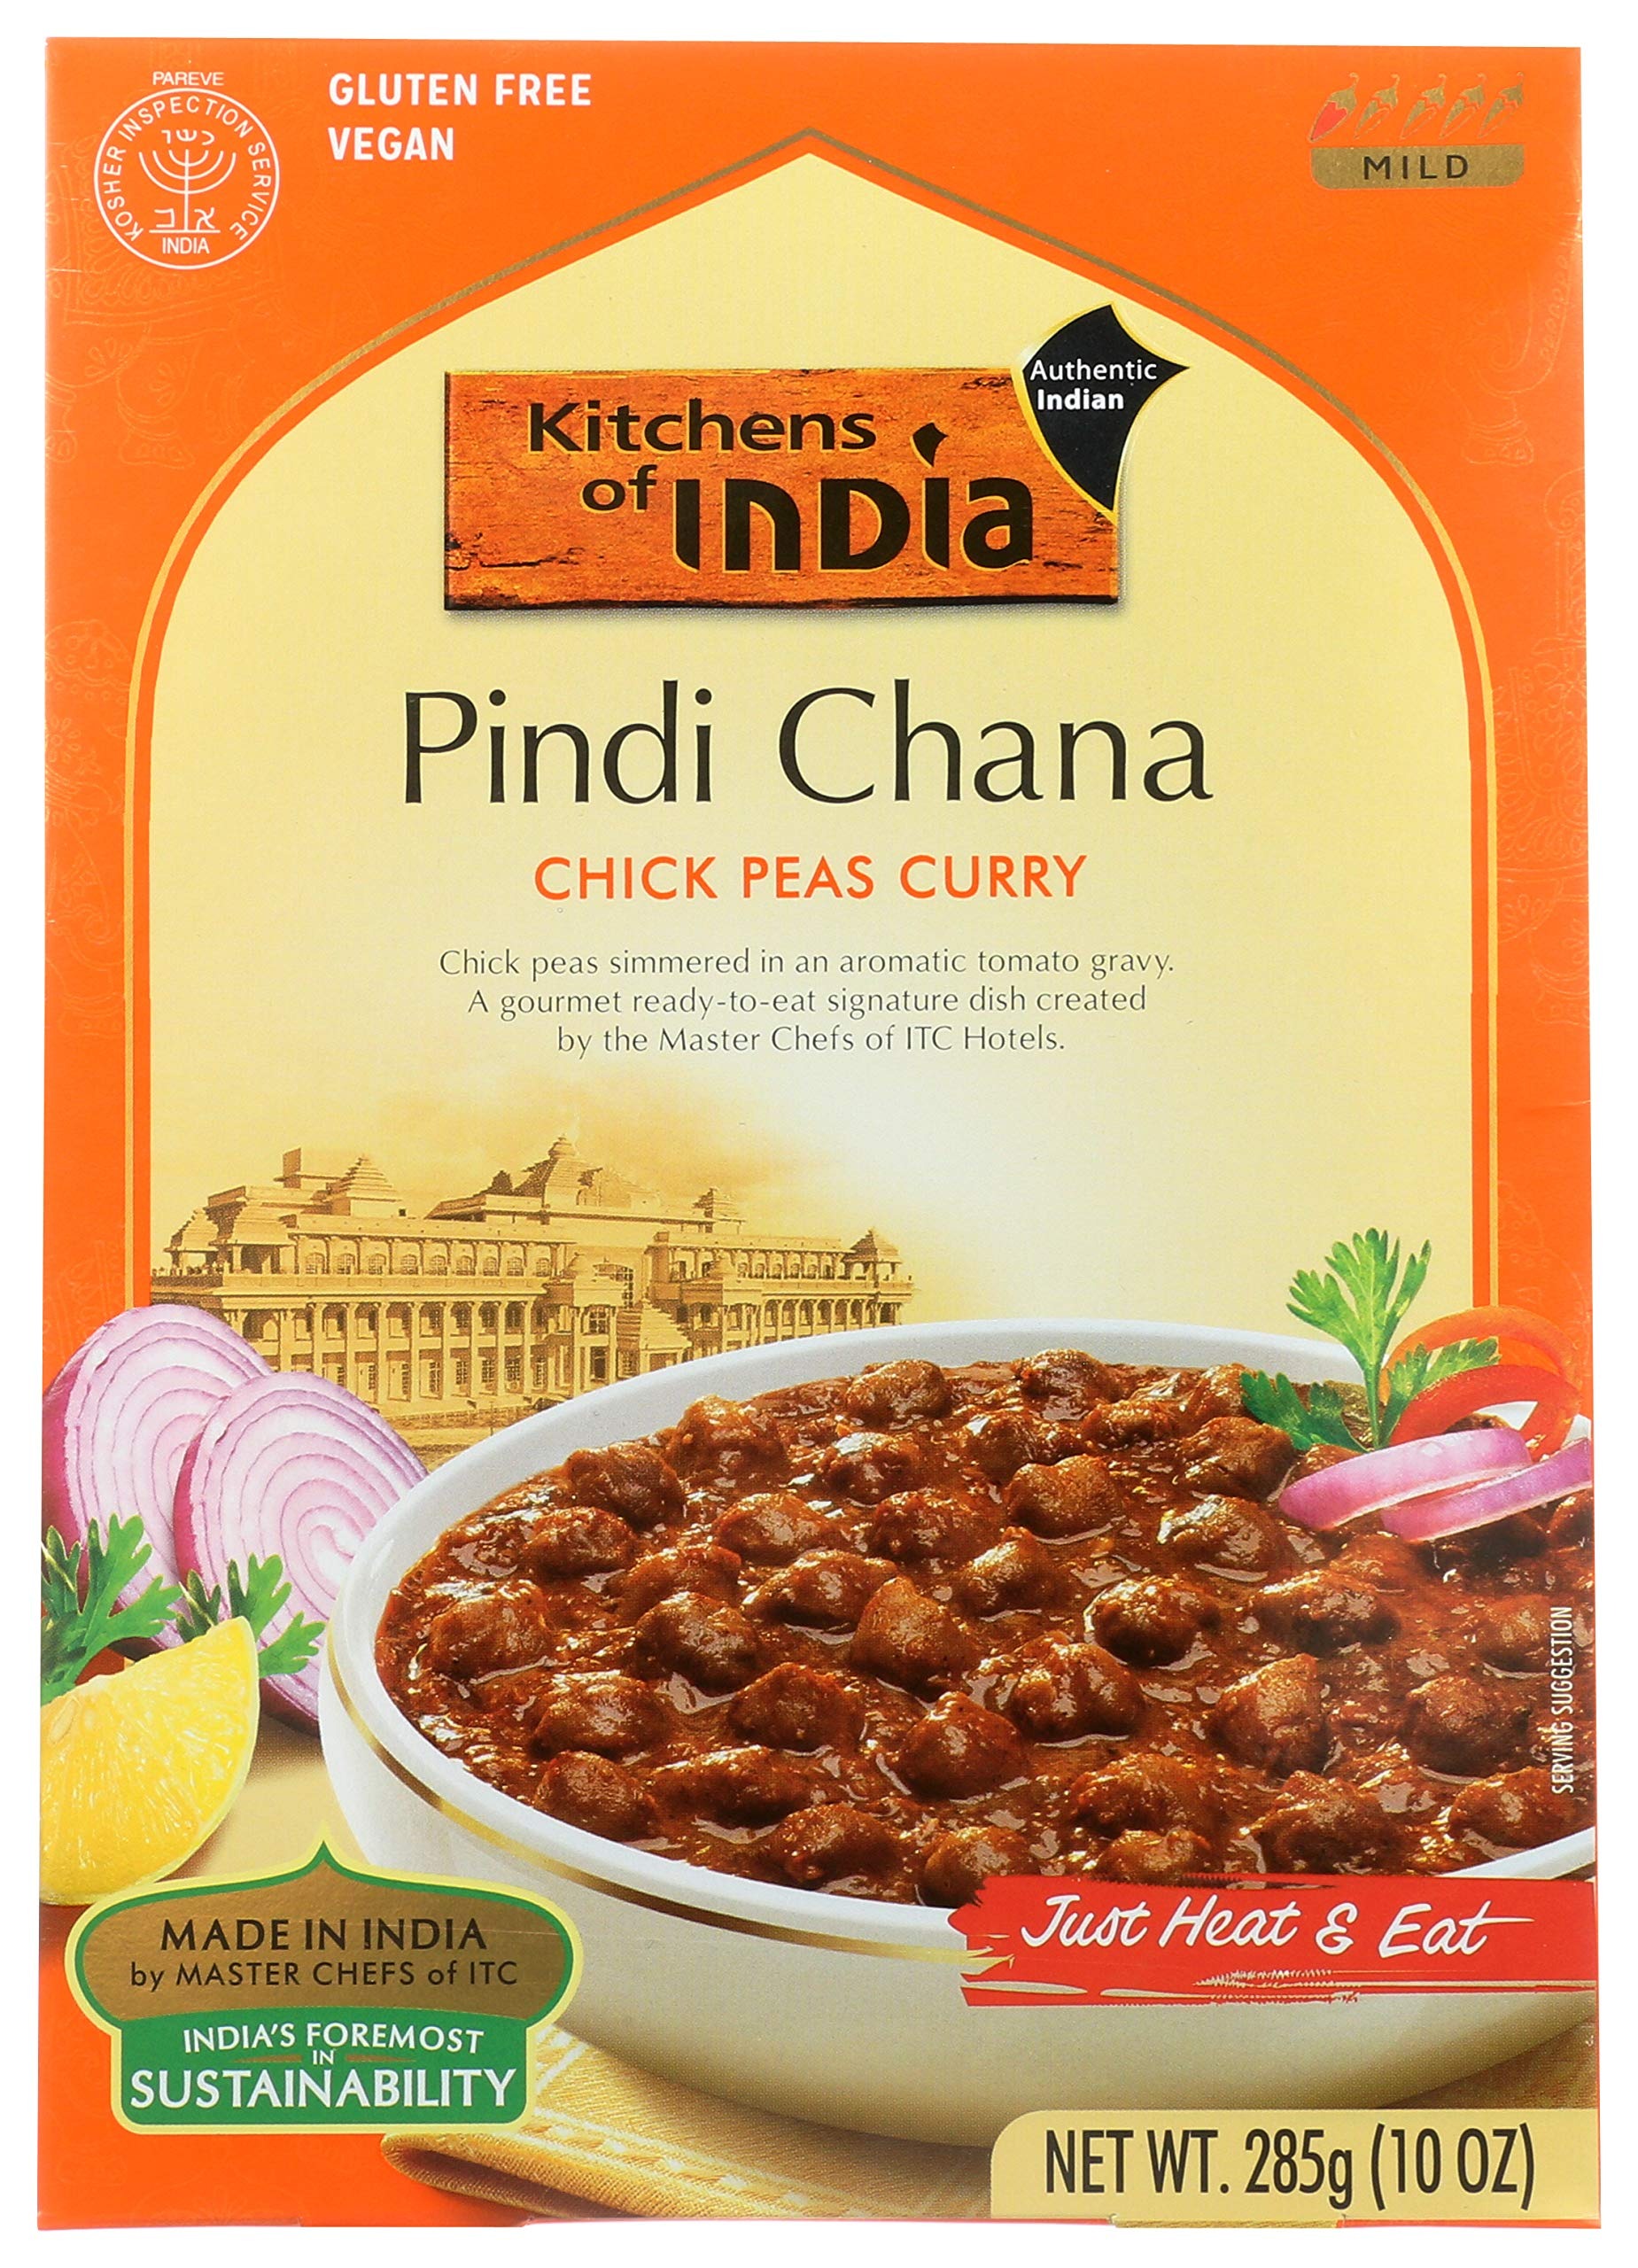
Item Name: ENTRE RTE PINDI CHANA CURRY CH
Bullet Point 1: Kitchens of India is so much more than just a delicious meal
Bullet Point 2: Best quality product
Bullet Point 3: Gluten-free and Non-GMO, Effervesce combines Authenticity with Elegance and Prestige
Value: 10.0
Unit: oz

Price: 2.87